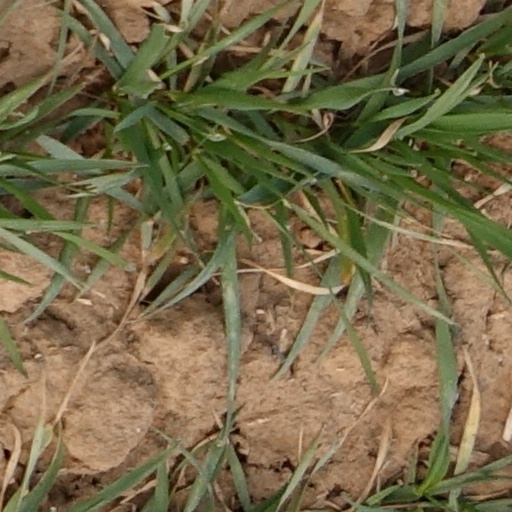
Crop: wheat